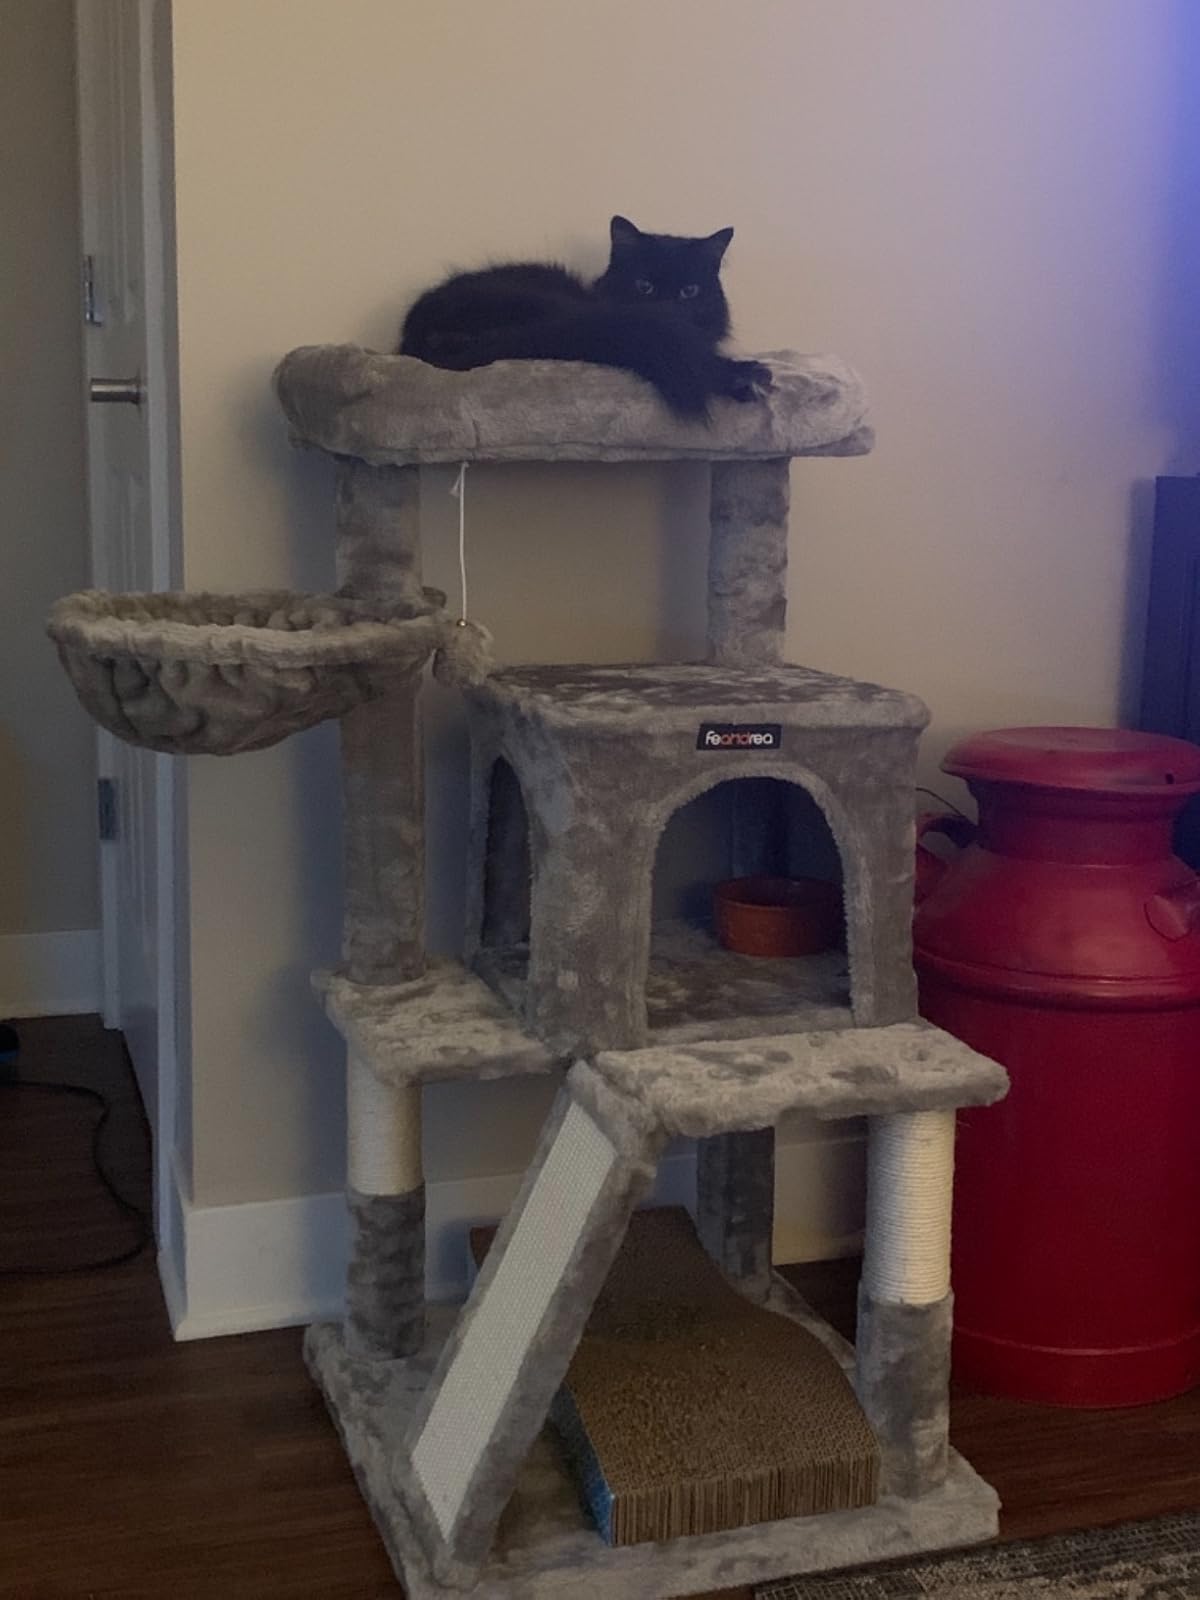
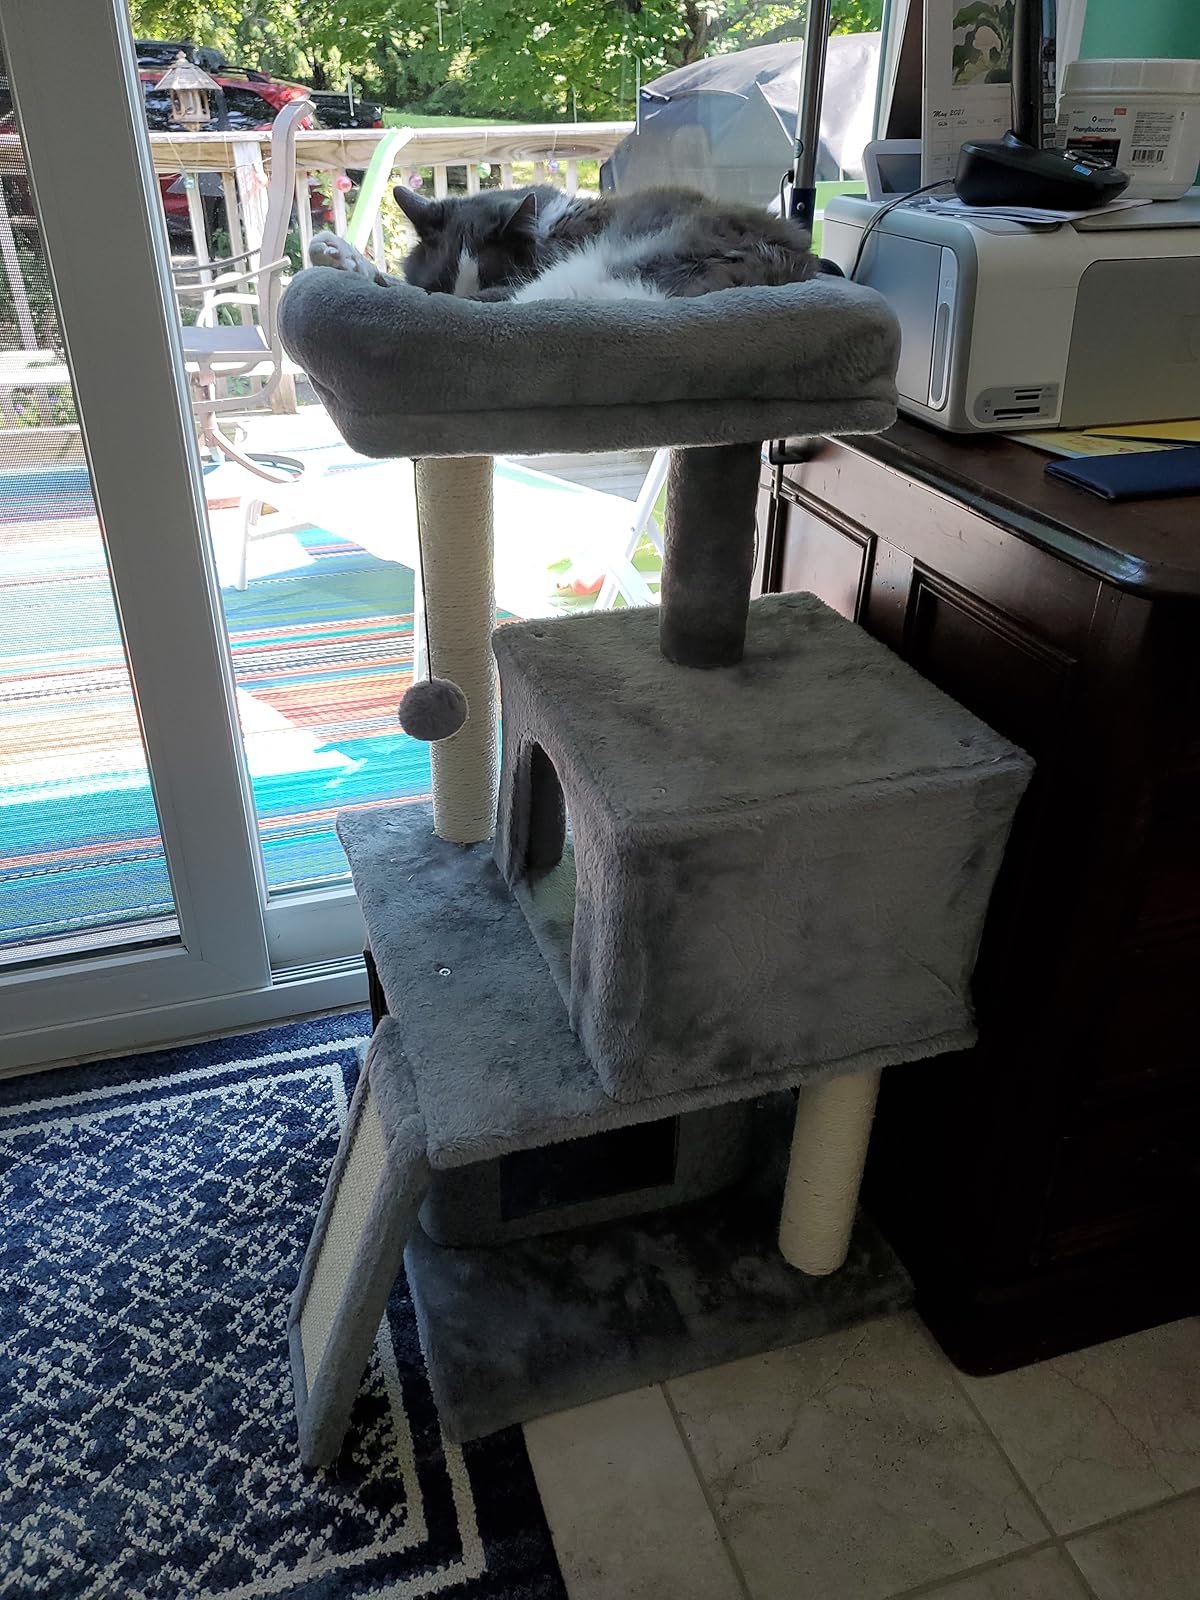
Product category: items_cat tree
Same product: no